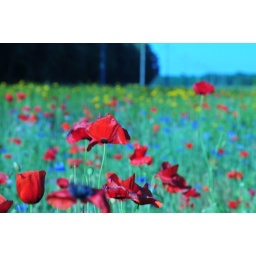
A small field of flower allong Rt 50 in eastern Maryland